Claudetite

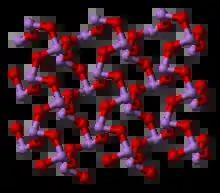

Claudetite is an arsenic oxide mineral with chemical formula AsO. Claudetite is formed as an oxidation product of arsenic sulfides and is colorless or white. It can be associated with arsenolite (the cubic form of AsO) as well as realgar (AsS), orpiment (AsS) and native sulfur.